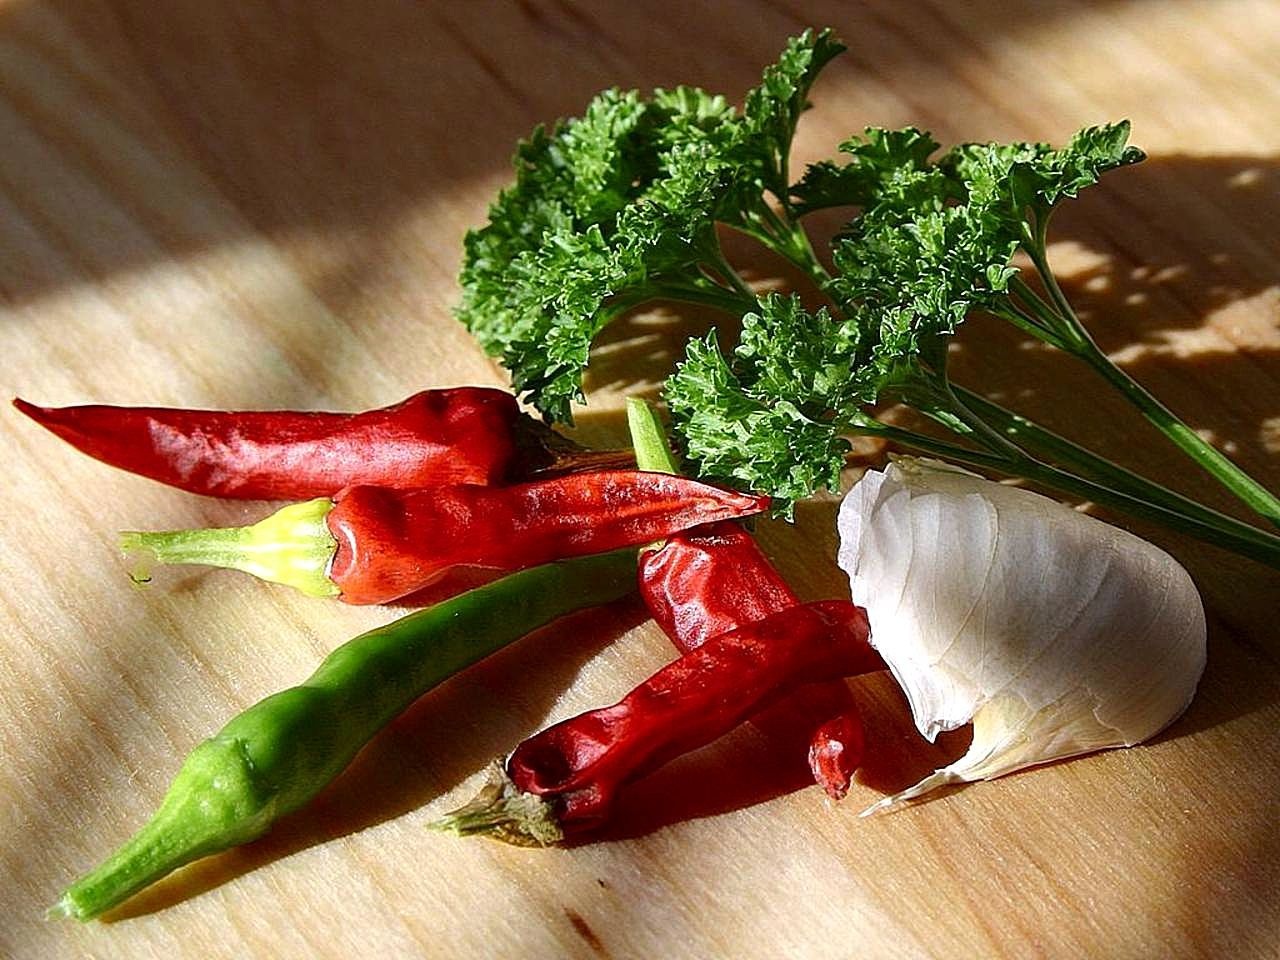
plant, flower, dish, food, chili, garlic, produce, vegetable, flora, plants, vegetables, peppers, parsley, chillies, flowering plant, land plant, leaf vegetable